Cox's Bazar Government High School

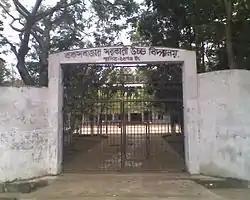

Cox's Bazar Government High School is a secondary boys' school in Cox's Bazar, the administrative headquarters of the district in Bangladesh of the same name. It was founded in 1874. It is located on the north-east side of "Bir-Sreshtho Ruhul Amin" Stadium, hospital road 9 no. word Cox’s Bazar Municipality The area of the school is 23 acres. This is one of the oldest schools in the country.